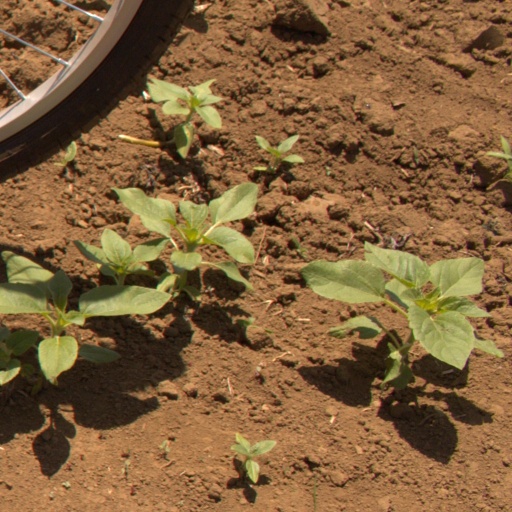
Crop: Jerusalem artichoke